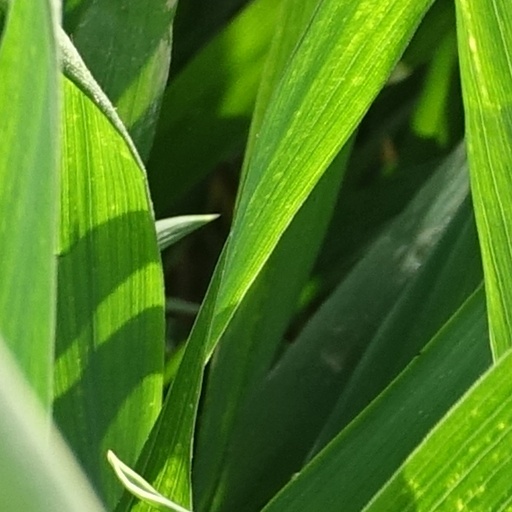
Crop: wheat